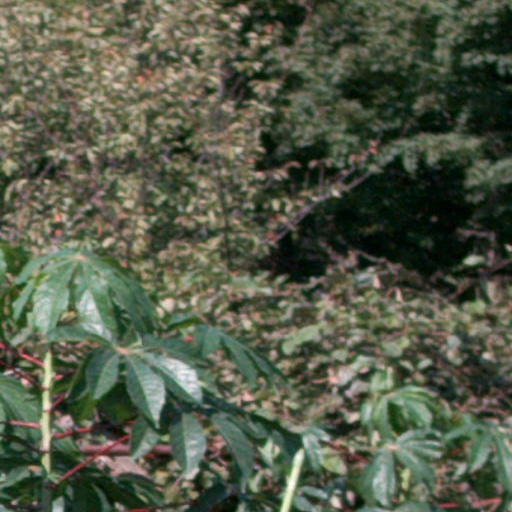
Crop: cassava